Saddle Store

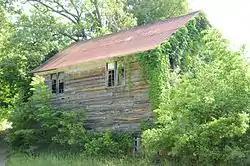

The Saddle Store is a historic general store and gas station on the east side of Arkansas Highway 289 in the hamlet of Saddle in eastern Fulton County, Arkansas. It is a two-story wood frame vernacular structure with a gable roof, set parallel to and near the road. The south-facing main facade has a centered entry flanked by sash windows, with two pairs of sash windows on the second level. The store was built in 1916, and served as the community's general store until 1988. In addition to its retail function, its upstairs space also served as a community hall, housing elections and social functions.